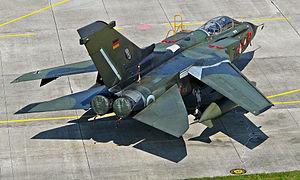
La base aérienne de Büchel est une base aérienne de la Luftwaffe, construite en 1954 dans la zone d'occupation française en Allemagne, située en Rhénanie-Palatinat dans l'arrondissement de Cochem-Zell.